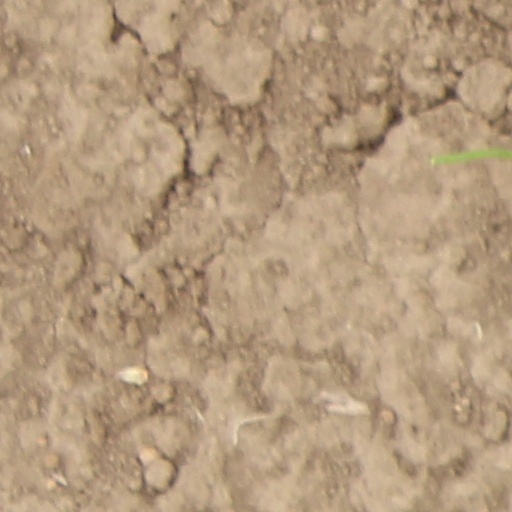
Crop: wheat